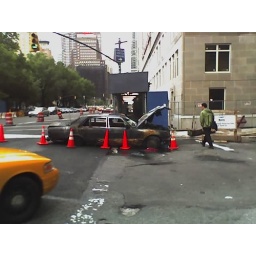
The inside of this car looked pristine and there was a bag full of water bottles in the passenger seat.